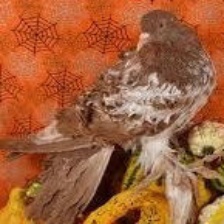
Species: FRILL BACK PIGEON
Scientific name: COLUMBA LIVIA DOMESTICA